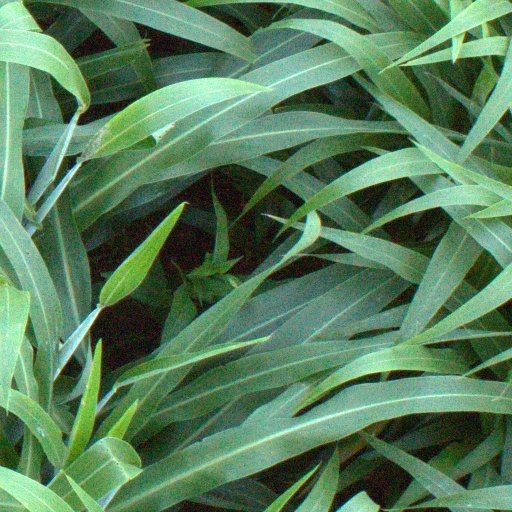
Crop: sorghum